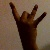
The image shows a hand gesture representing the number 8 in Indian Sign Language.